AC ChievoVerona

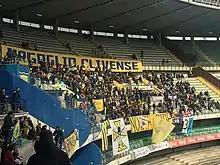
Local stand of Chievo's supporters at Stadio Marcantonio Bentegodi in 2019

The Clivense fan base has a few groups within it, but the best known are the North Side 94, a group of fans born in 1994 together with the promotion of the club to the Serie B. The supporters' group has given full support and to Sergio Pellissier's Clivense after the exclusion of ChievoVerona from all federal championships in 2021.